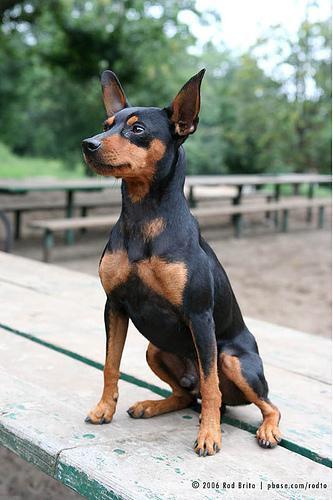
miniature_pinscher